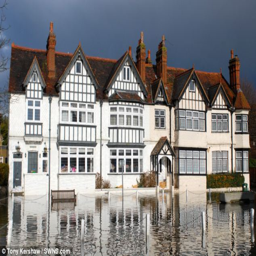
closing in : water laps at the front doors of these stunning homes